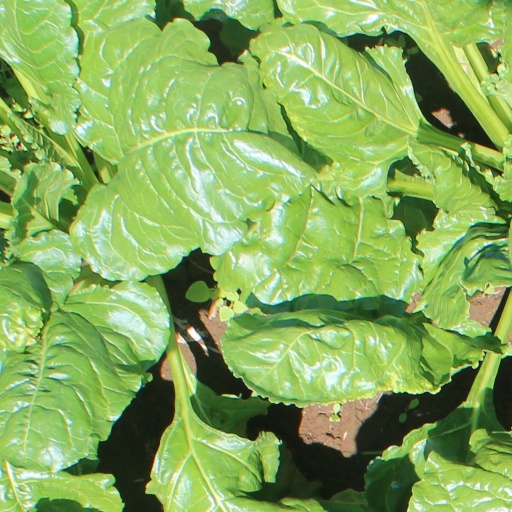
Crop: sugar beet